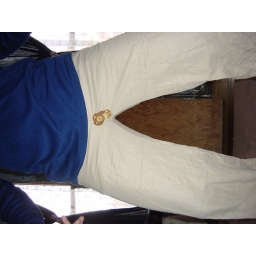
lion in saras pants